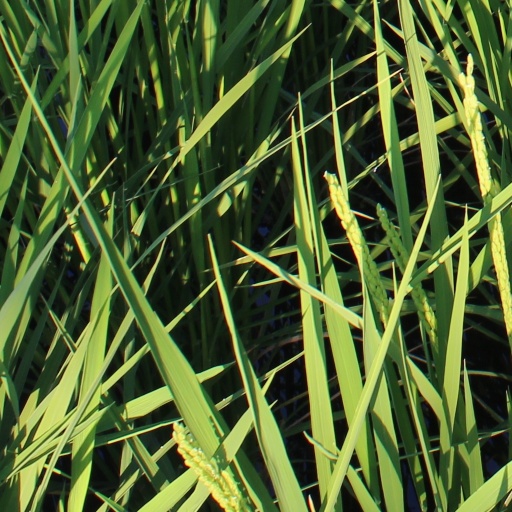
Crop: rice